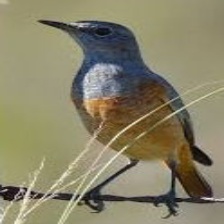
Species: CAPE ROCK THRUSH
Scientific name: MONTICOLA RUPESTRIS